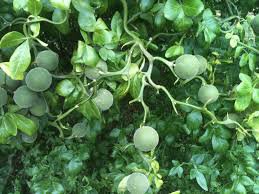
Label: Orange